Basilica of Our Lady of Mercy (Yarumal)

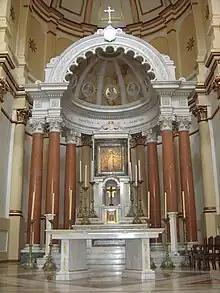
The shrine of the altar was consecrated on 8 June 1955. Made in Italy from marble, it is 12 metres high, 7 metres wide, and weighs 70 tonnes.

The veneration of the Virgin of Mercy in Yarumal dates back to when the municipality was founded. According to the records of the approval of the establishment of San Luis de Góngora, issued from Medellín on 21 December 1787 by Visitor Juan Antonio Mon y Velarde from the Province of Antioquia, the colonists were devoted to the Virgin of Mercy, and proclaimed it the patron saint and protector.